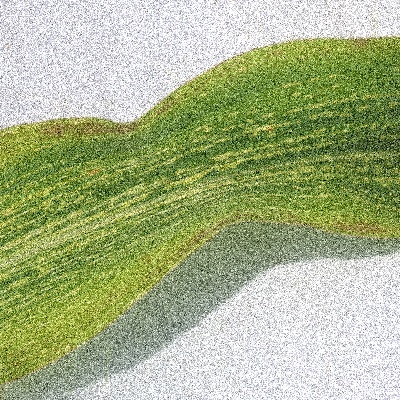
Label: Corn_(Maize)___Maize_Streak_Virus